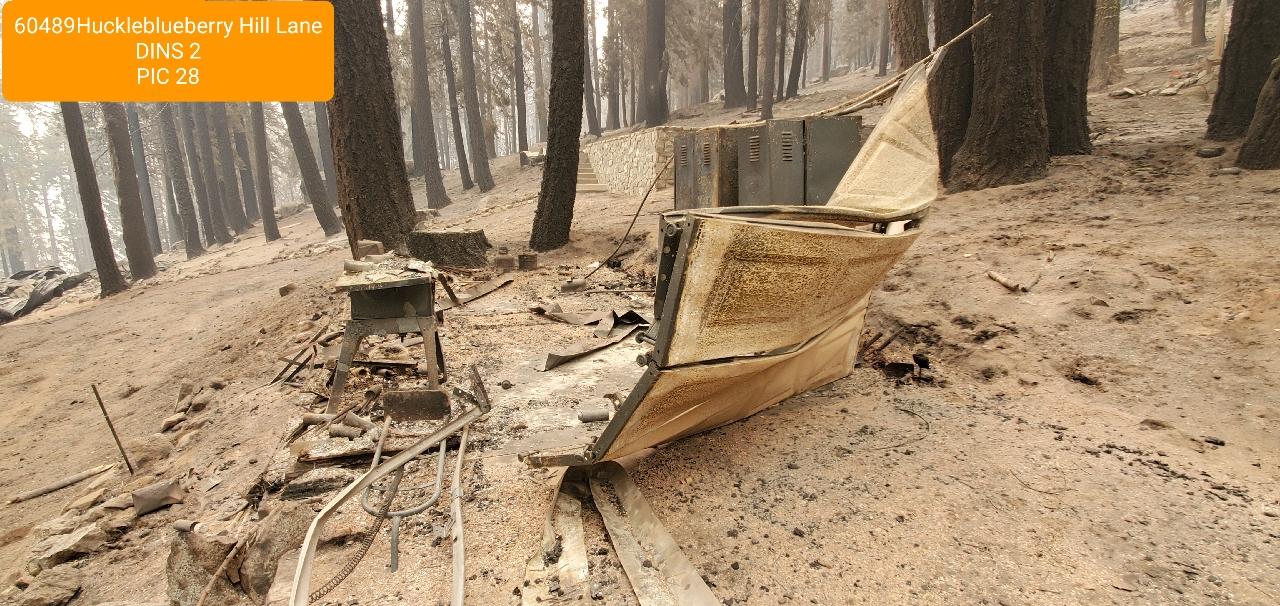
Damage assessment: destroyed